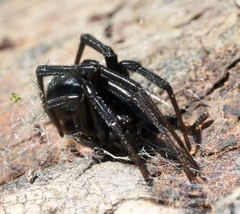
Species: Lactrodectus_hesperus